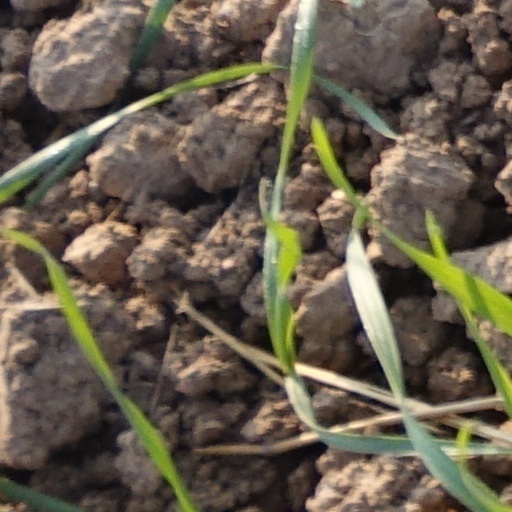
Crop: wheat